Richard Morris (actor)

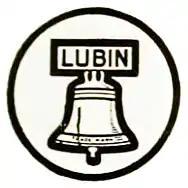

After spending three years in London, Morris returned to America in early 1909. He sought work in the burgeoning movie industry. Morris was , a late age when seeking employment in films. In September 1909, he joined the Lubin Manufacturing Company based in Philadelphia, Pennsylvania.